Antonio Jacobsen

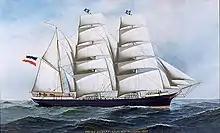
""The Prinz Albert,"" 1897

Antonio Nicolo Gasparo Jacobsen (November 2, 1850 – February 2, 1921) was a Danish-born American maritime artist known as the "Audubon of Steam Vessels".